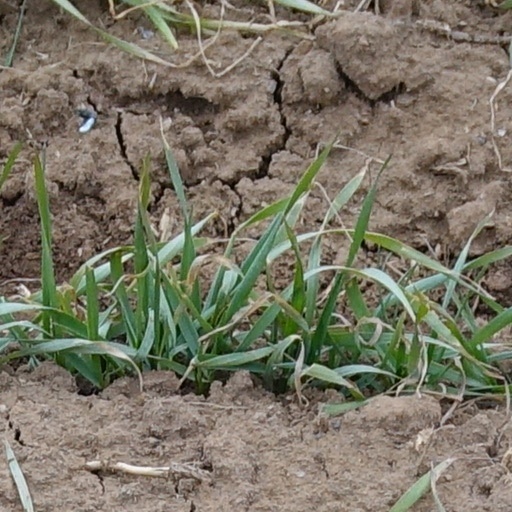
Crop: wheat